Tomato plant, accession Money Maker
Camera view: bottom (45 deg); turntable rotation: 210 degrees
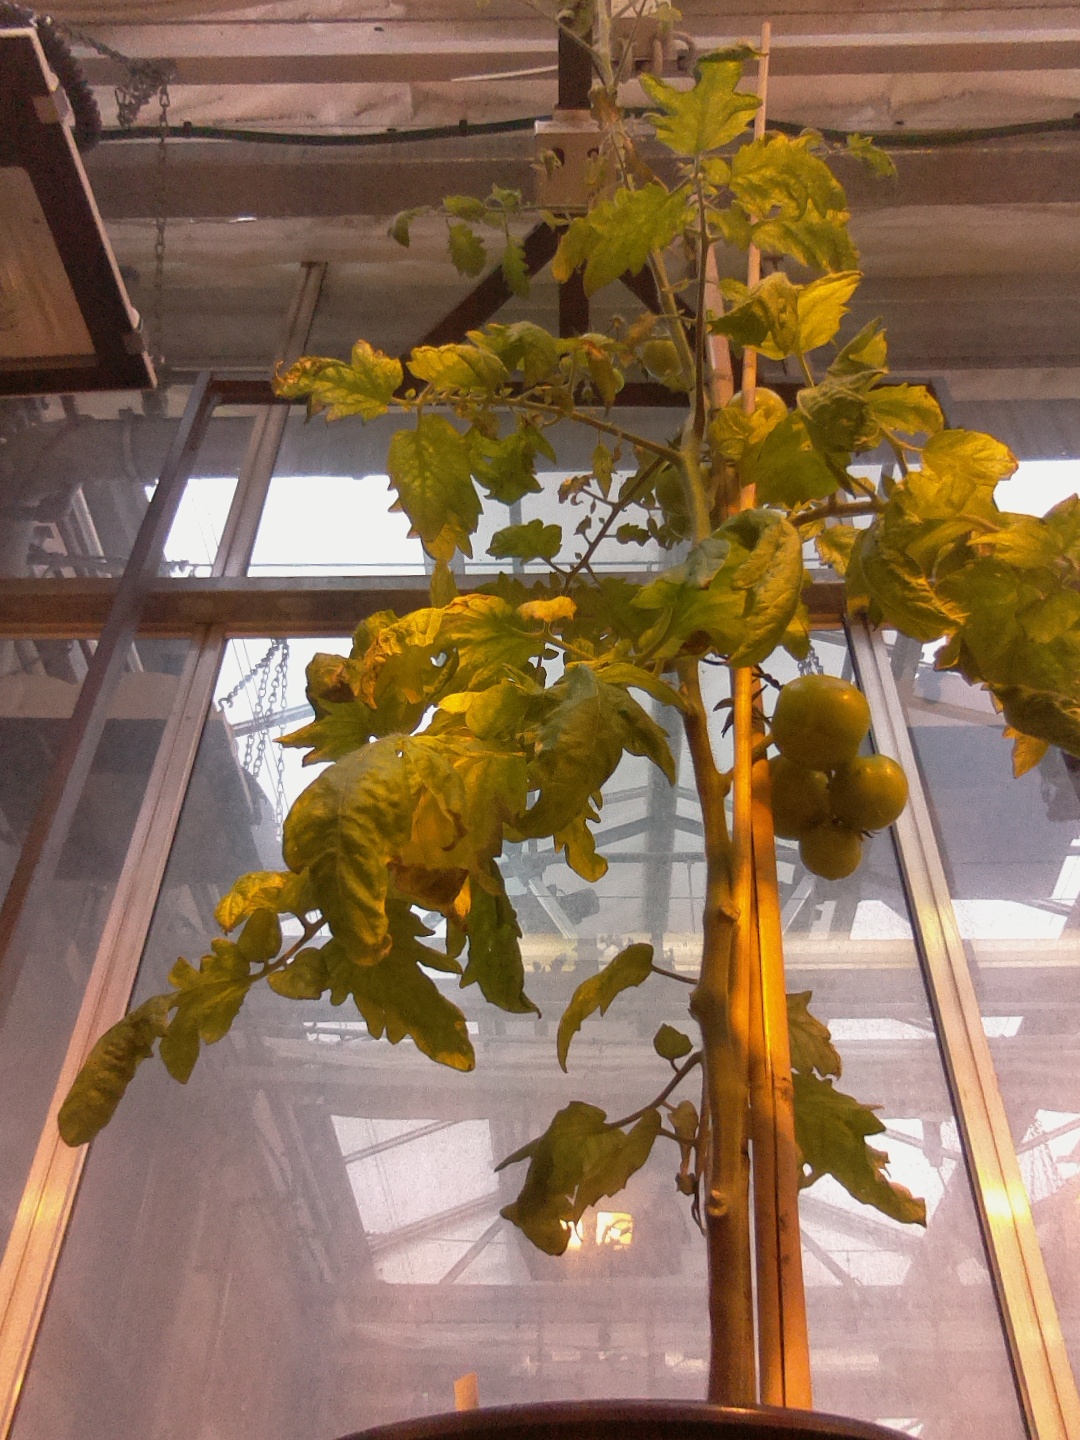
BBCH growth stage 78: 80% -90% of final fruit size